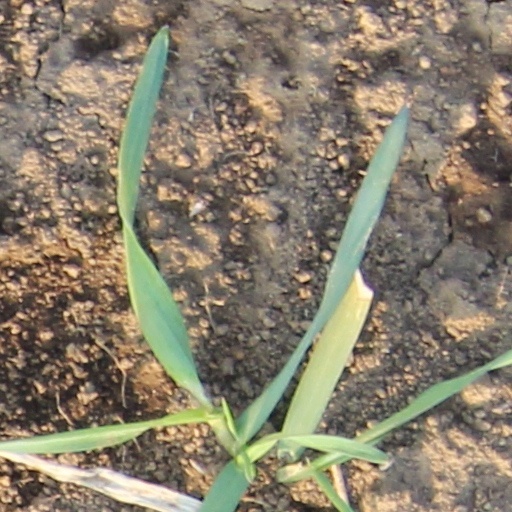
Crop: wheat